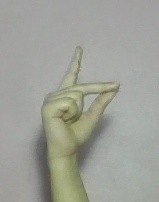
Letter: ta